Baekje

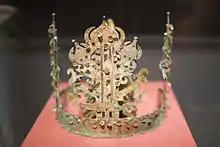
Gilt-bronze Crown of Baekje from the Sinchon-ri tumulus

In 538, King Seong moved the capital to Sabi (present-day Buyeo County), and rebuilt his kingdom into a strong state. Temporarily, he changed the official name of the country as the Nambuyeo (lit. "Southern Buyeo"), a reference to Buyeo to which Baekje traced its origins. The Sabi period witnessed the flowering of Baekje culture, alongside the growth of Buddhism.